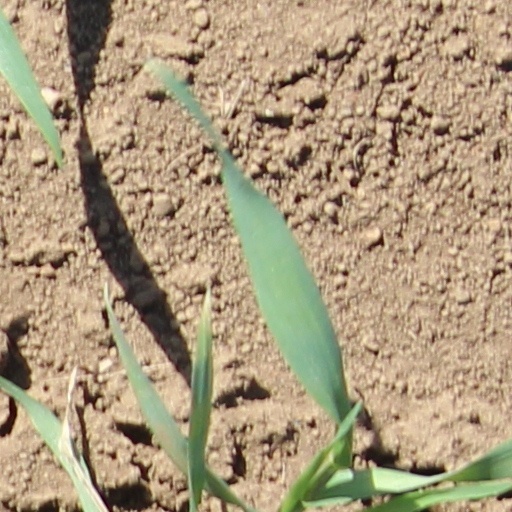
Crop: wheat